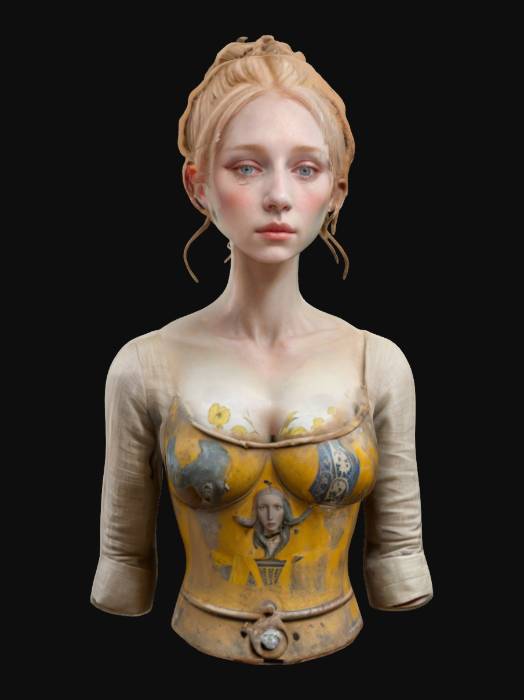
미적 점수 (1~10점): 2